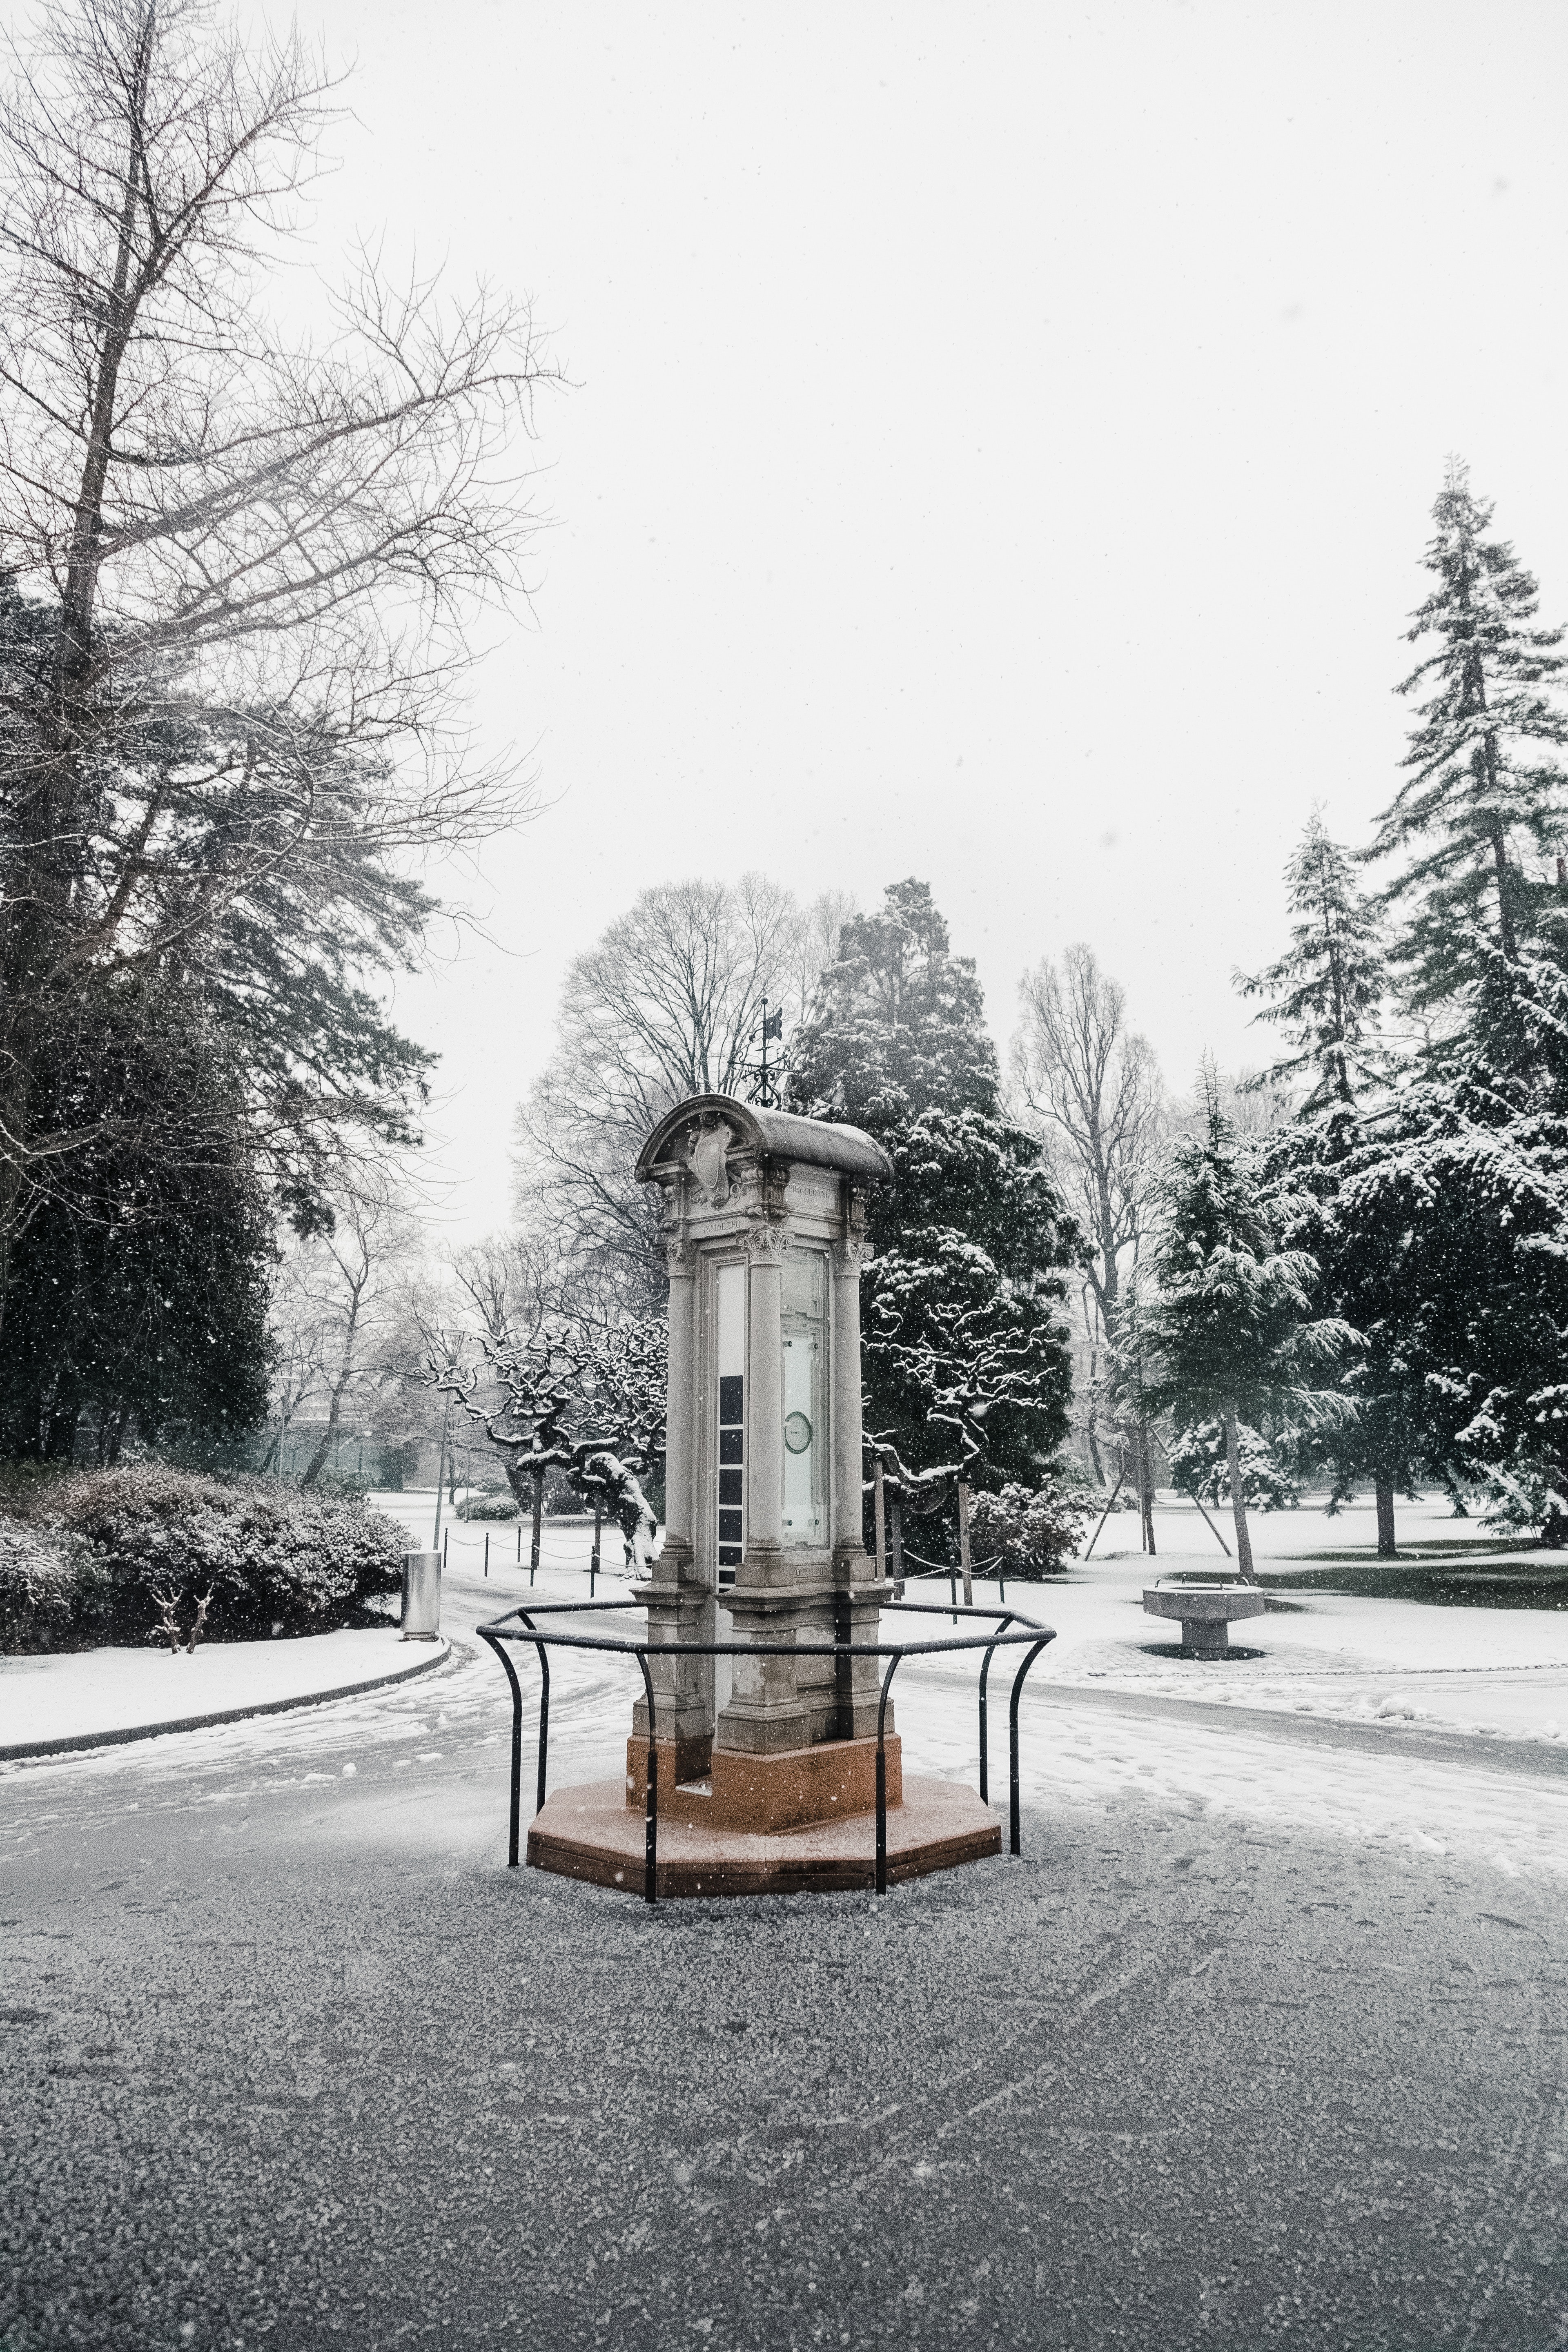
tree, black and white, winter, sky, photography, architecture, monochrome, snow, street, monochrome photography, plant, landscape, road, city, park, furniture